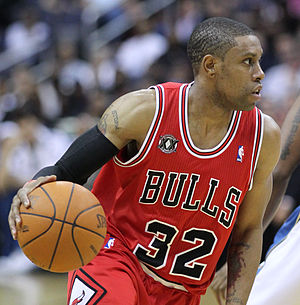
C.J. Watson
C.J. Watson
Charles Akeem Watson, Jr. er en amerikansk basketball spiller, der i øjeblikket spiller for Indiana Pacers. På banen spiller han Point Guard.